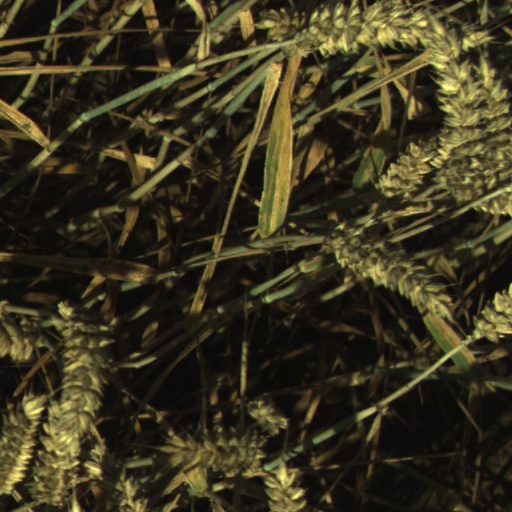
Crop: wheat